Bitter lemon

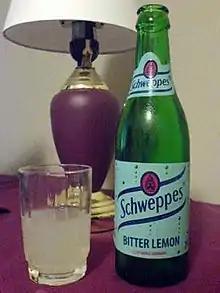
Schweppes Bitter Lemon. Vintage bottle shown.

Bitter lemon is a bitter lemon flavoured soft drink. Its signature taste is a result of inherently bitter lemon pith being reinforced by the bitter alkaloid quinine.